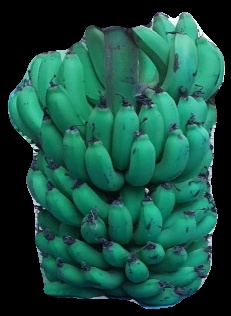
Variety: pachbale
Grade: grade2